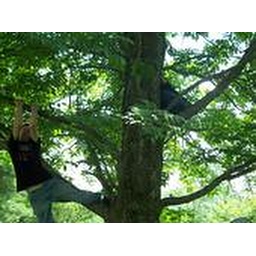
boys in tree